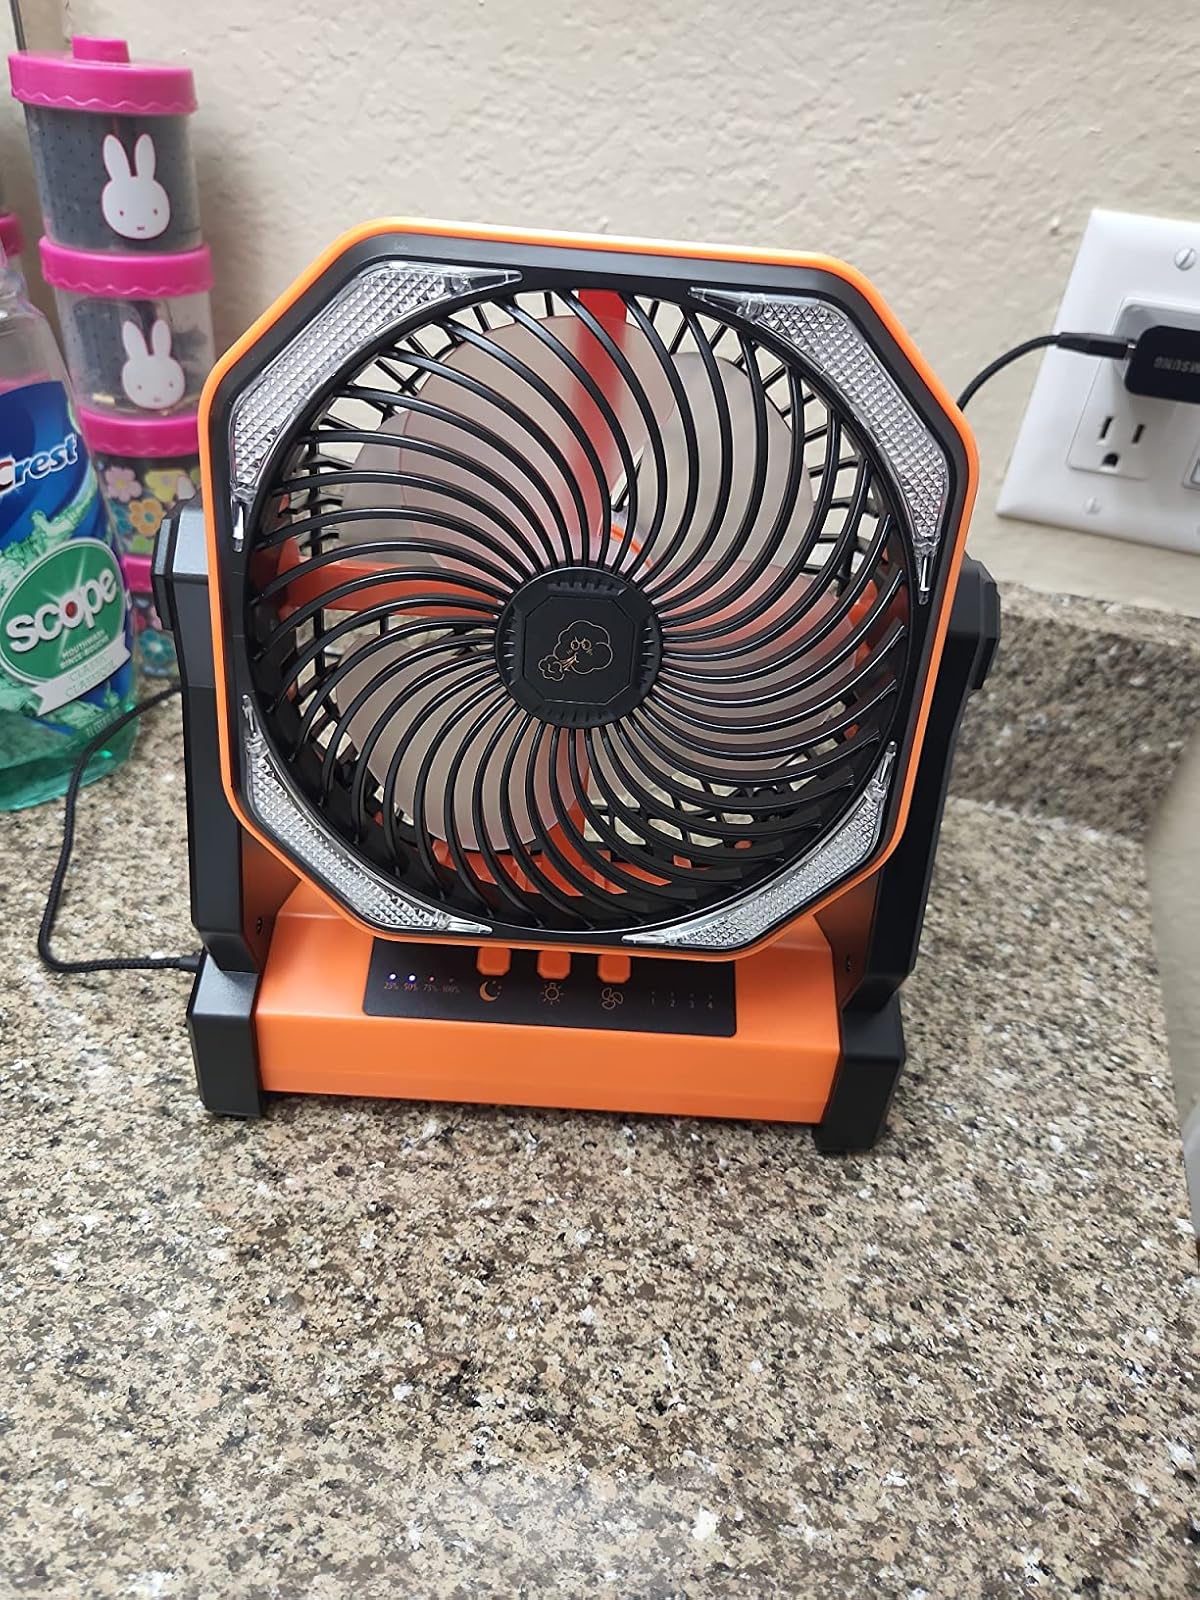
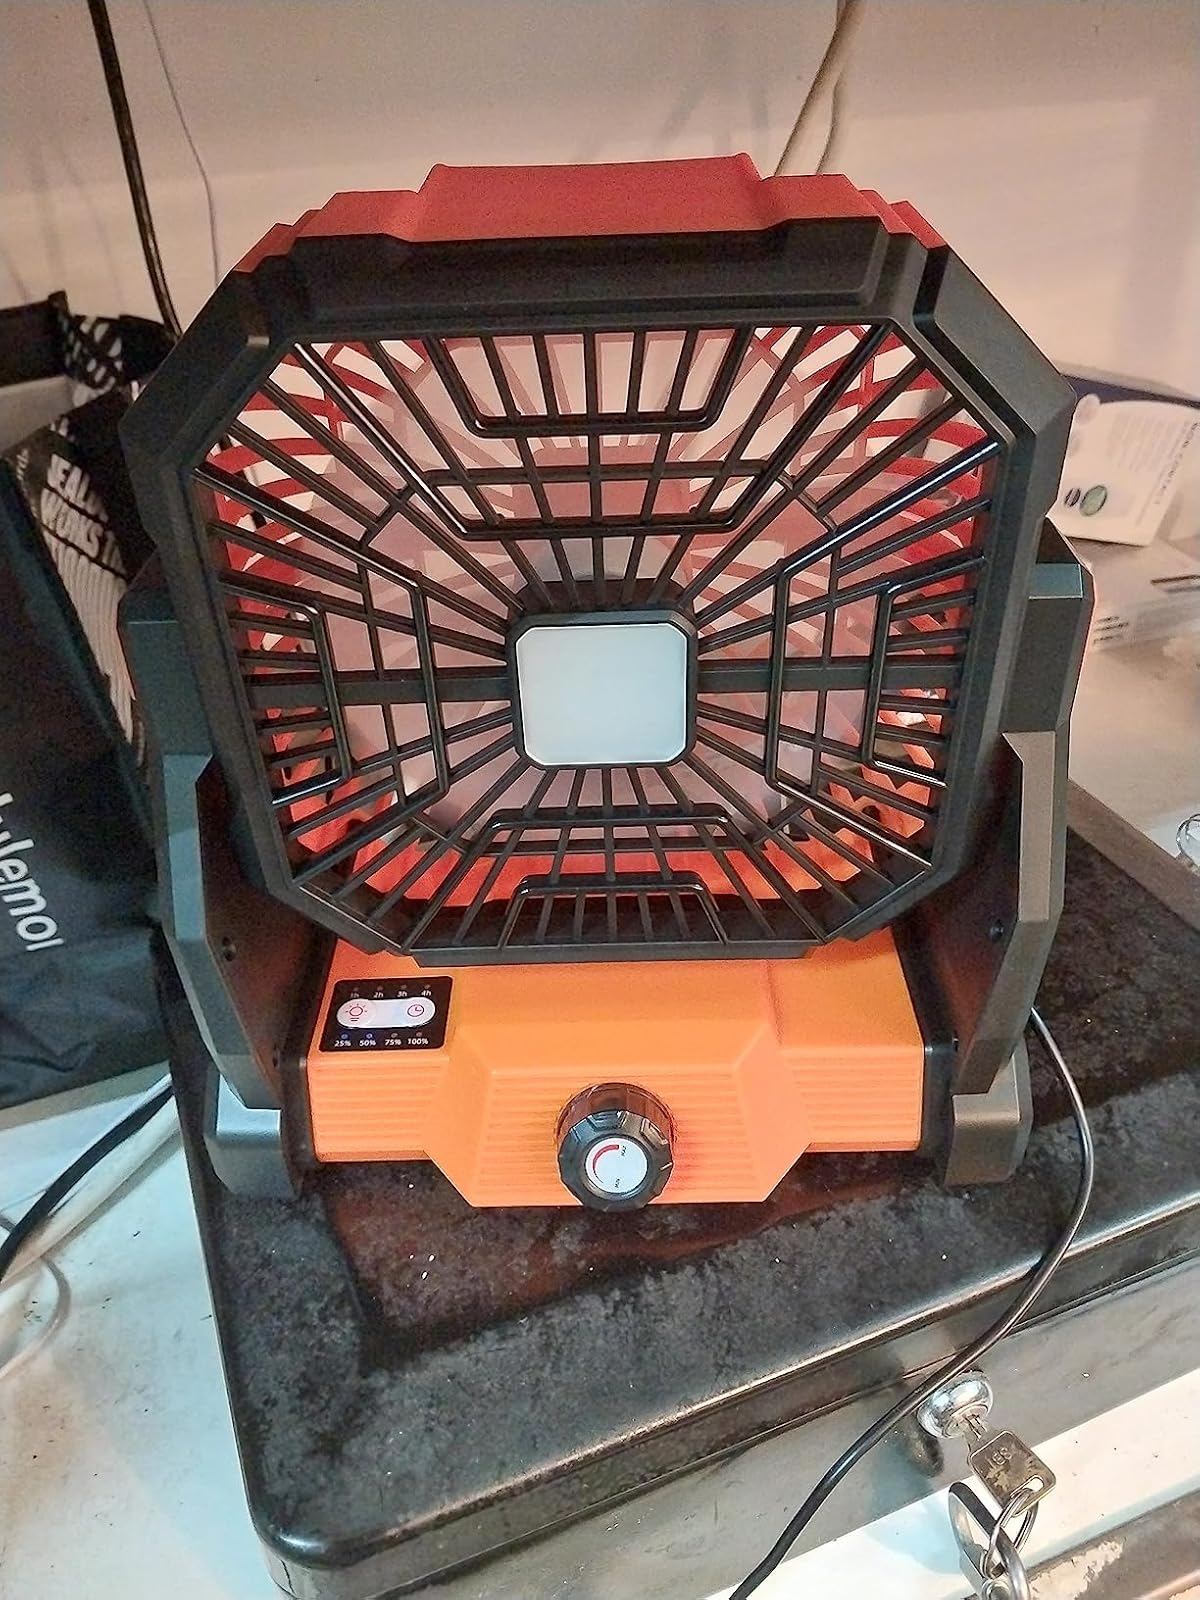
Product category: lantern
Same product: no